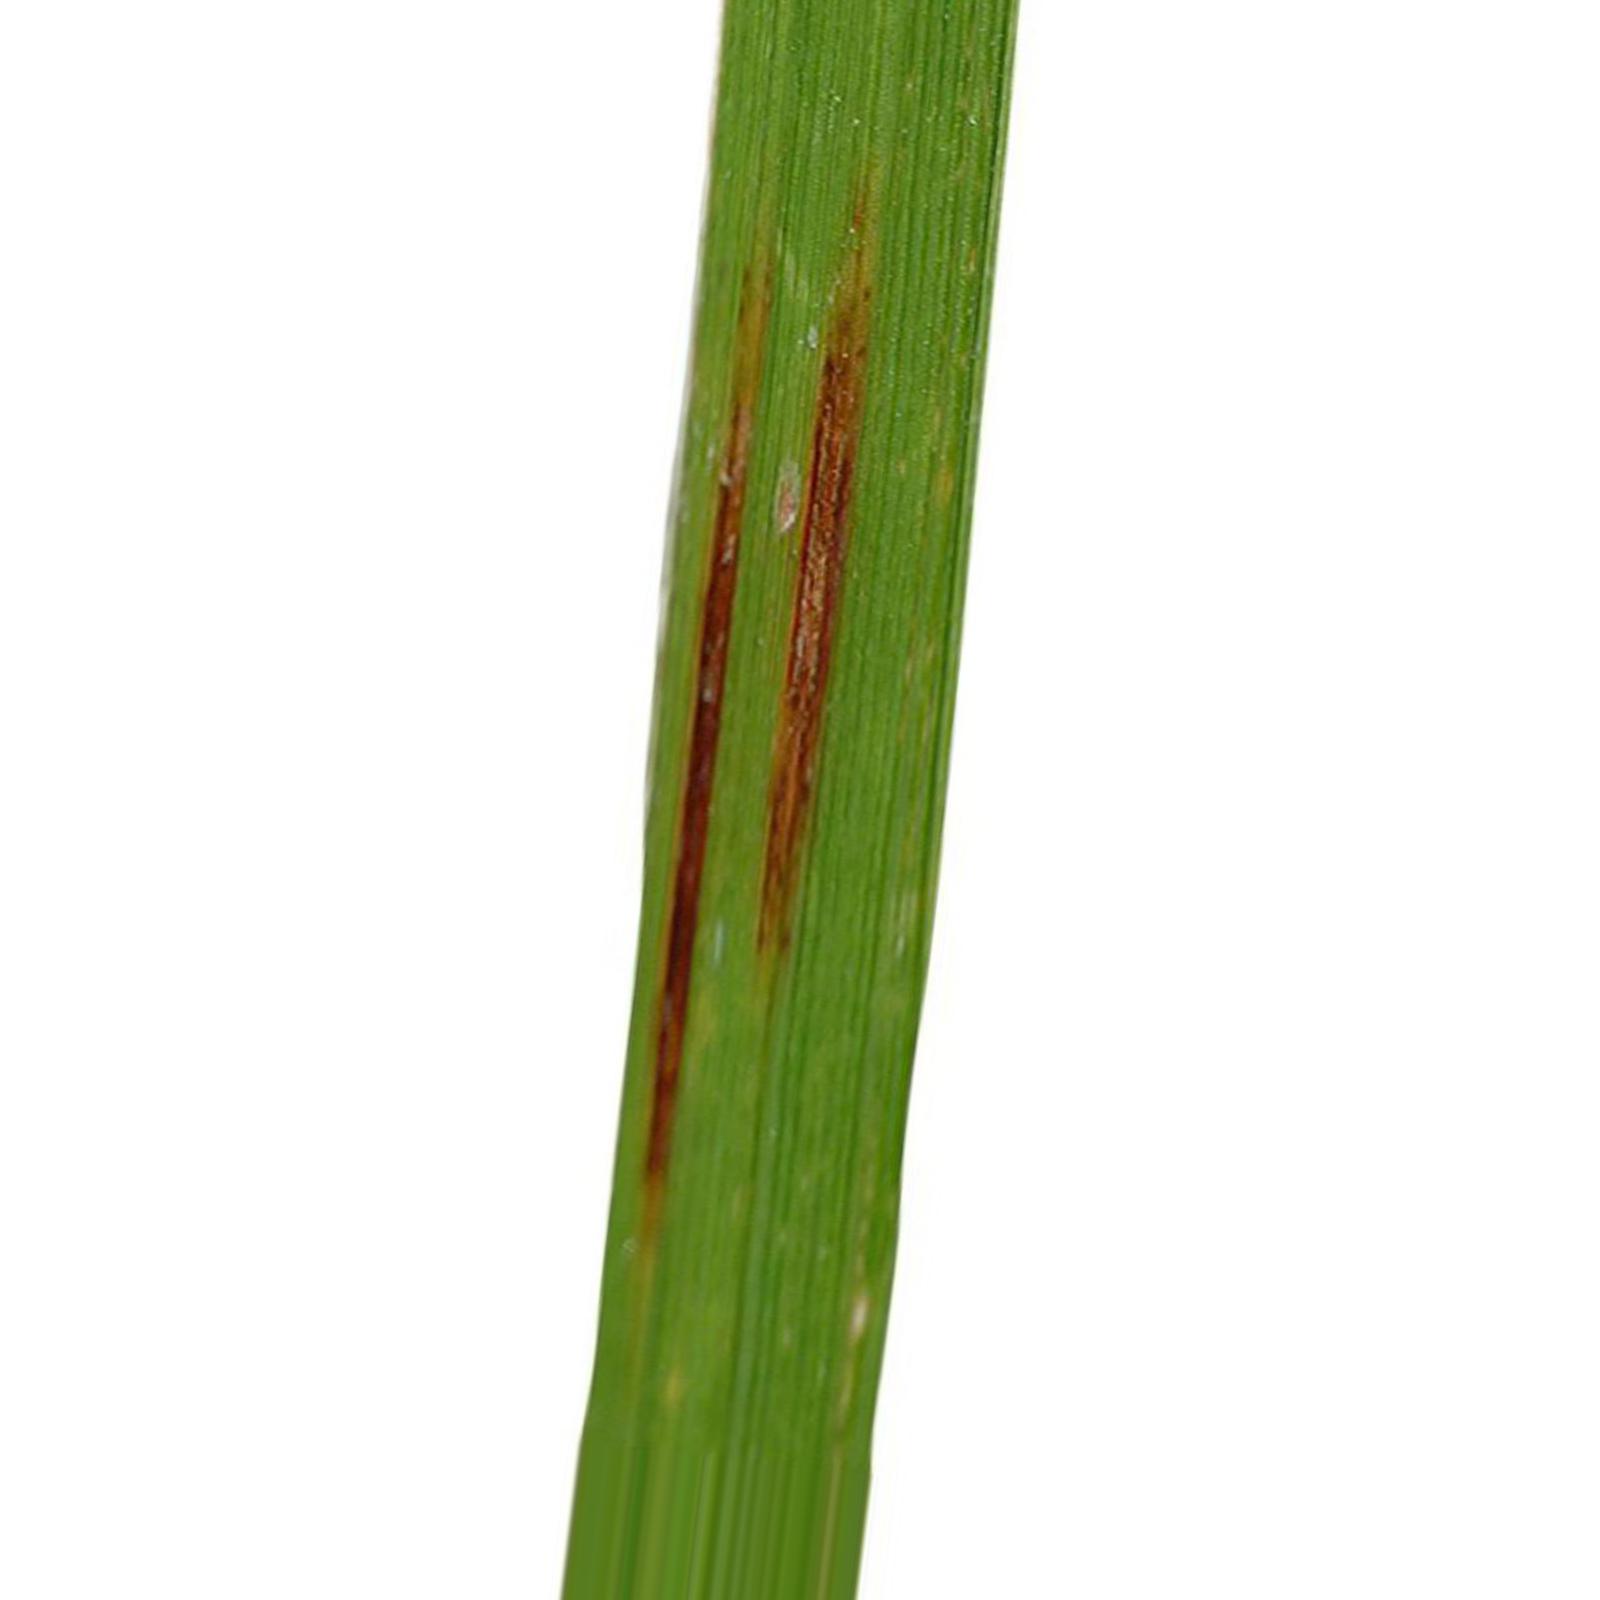
Nhãn: Bệnh Gạch Nâu ( Narrow Brown Spot )